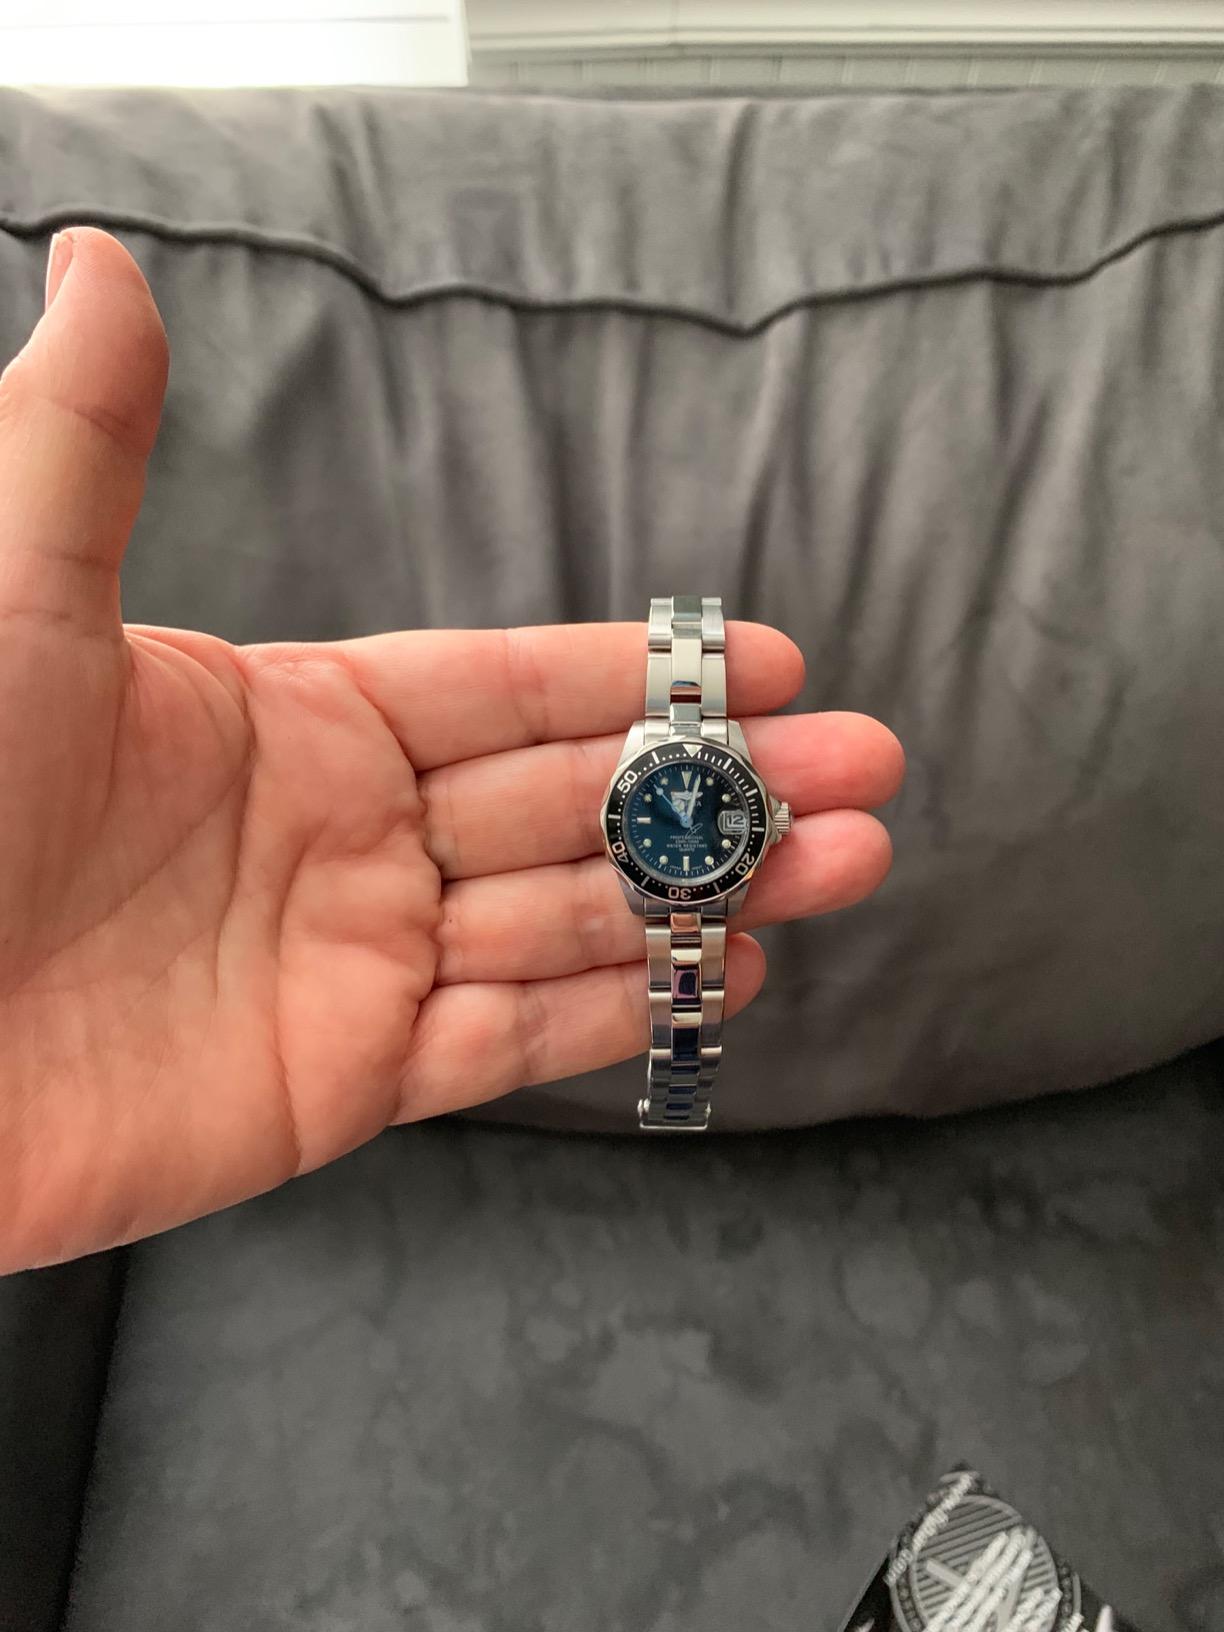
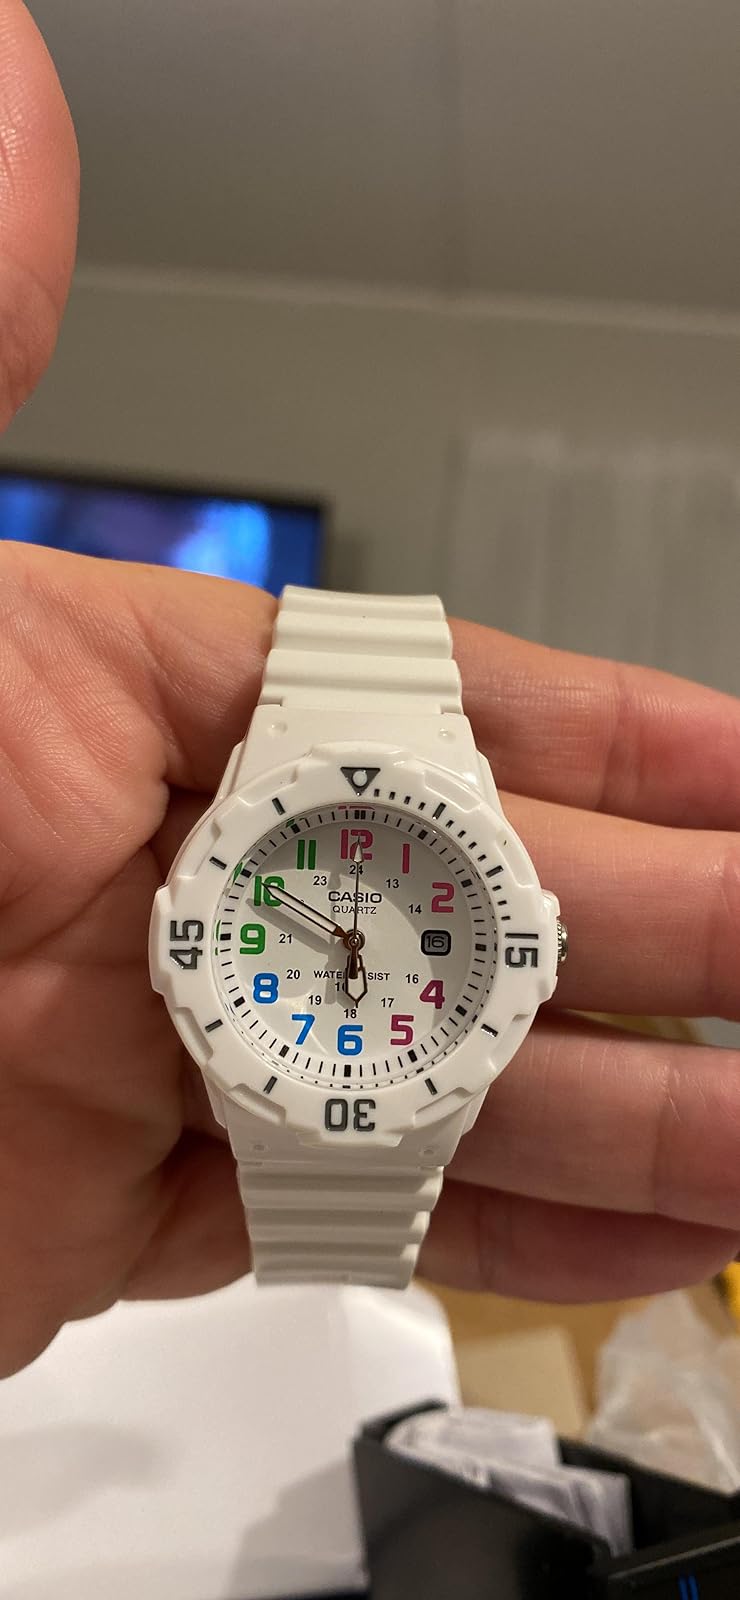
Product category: accessories_watch
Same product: no